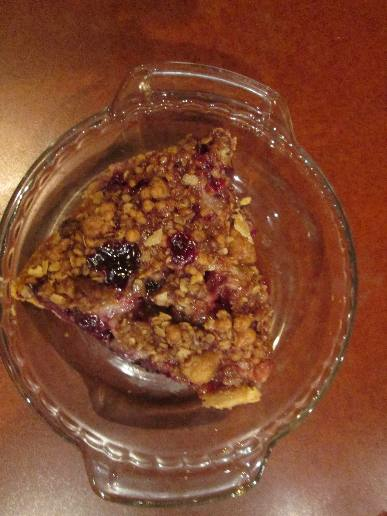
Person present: No